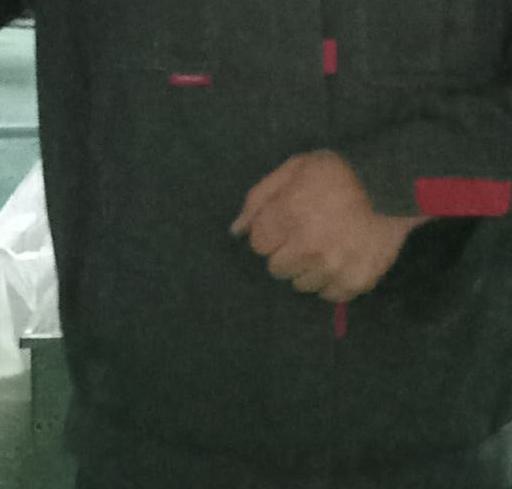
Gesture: no_gesture